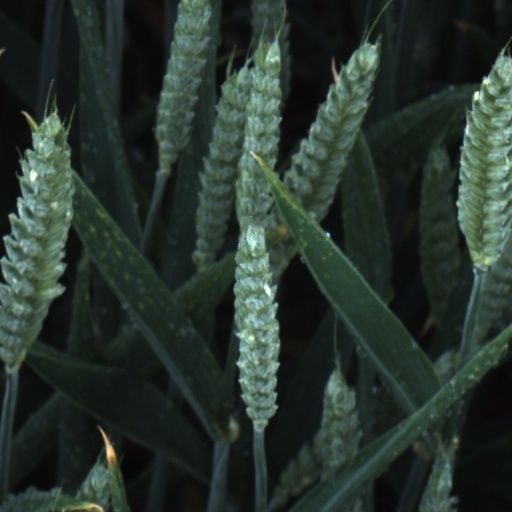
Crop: wheat